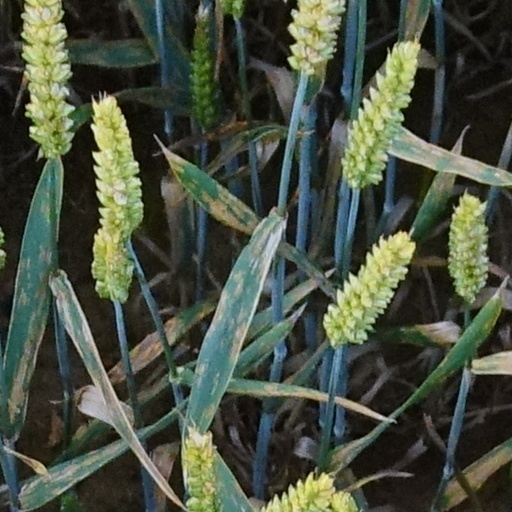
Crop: wheat